SS Rotterdam

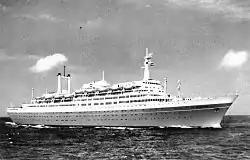
"Rotterdam" at sea.

Her sea trials and handing over to Holland America Line took place on 20 July 1959, just a few months before her maiden crossing of the Atlantic. On her maiden voyage she carried the then Crown Princess of the Netherlands to New York.